Alpha Waves

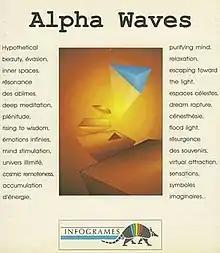
Cover for DOS release

Alpha Waves is a 1990 3D platformer video game The game has a player explore a 3D labyrinth by moving their craft around a world bouncing on platforms and exploring an area. The game has a new age theme in presentation and marketing.